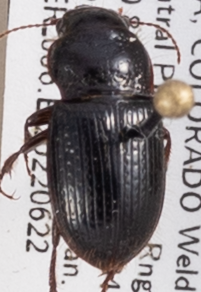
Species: Piosoma setosum
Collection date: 2022-06-22
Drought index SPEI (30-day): -0.998
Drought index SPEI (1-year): -1.466
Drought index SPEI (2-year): -1.45